Alfred Edwin Eaton

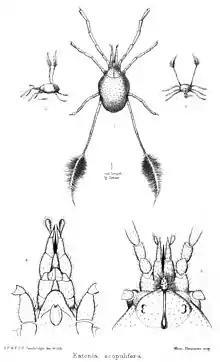
Eatoniana scopulifera, illustrated by Octavius and Frederick Pickard-Cambridge

Eaton travelled to Algeria towards the end of 1892 and apart from occasional return visits to England, he stayed in the country until mid-1897.